Yakawlang

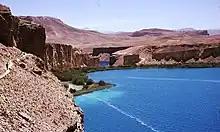
Band-e Amir

Yakawlang experiences a warm-summer humid continental climate ("Dsb") under the Köppen climate classification, with warm, dry summers and cold, snowy winters.